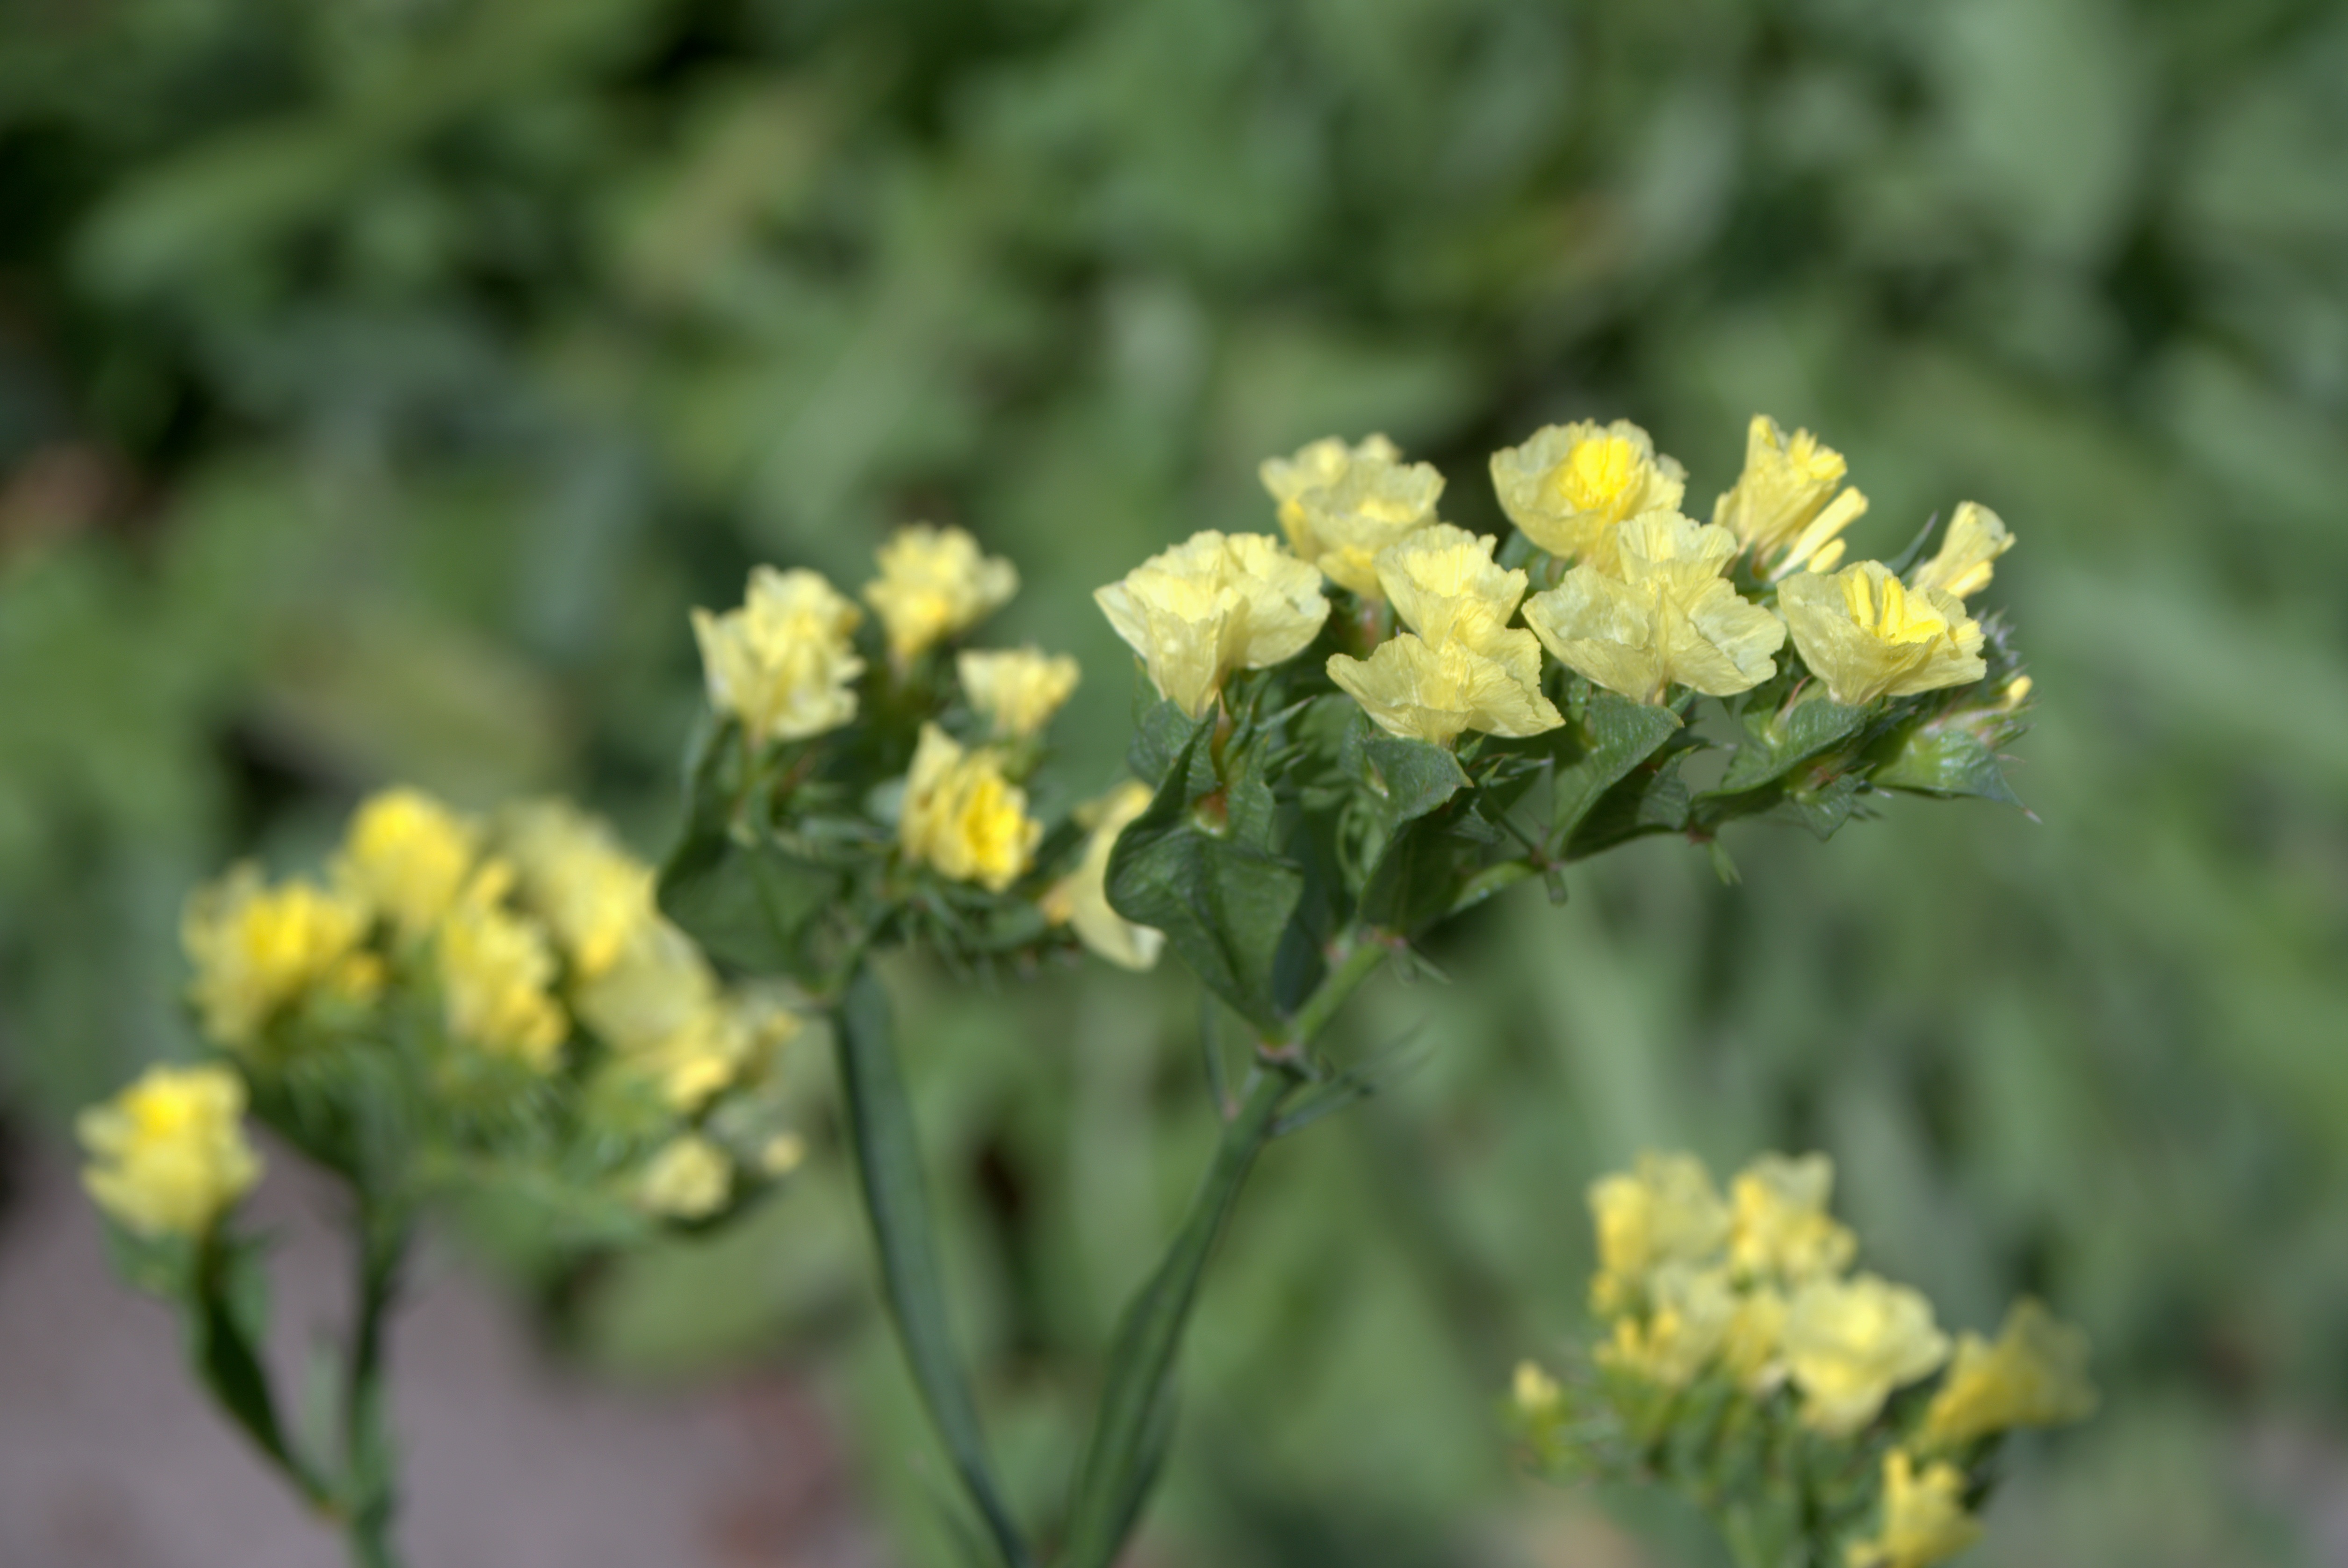
plant, flower, dry, decoration, food, herb, produce, yellow, flora, perennial, rapeseed, ornament, wildflower, shrub, rue, mustard, brassica, plumbaginaceae, flowering plant, flowers to drying, wreaths, all saints day, sea lavender, limonium, subshrub, land plant, mustard plant, mustard and cabbage family, common tormentil, common rue, alyssum